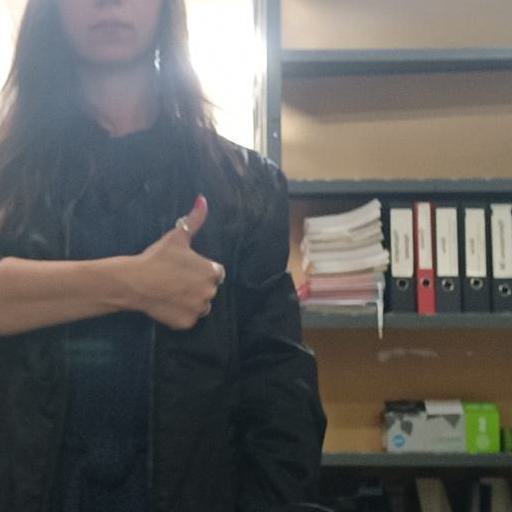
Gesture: like